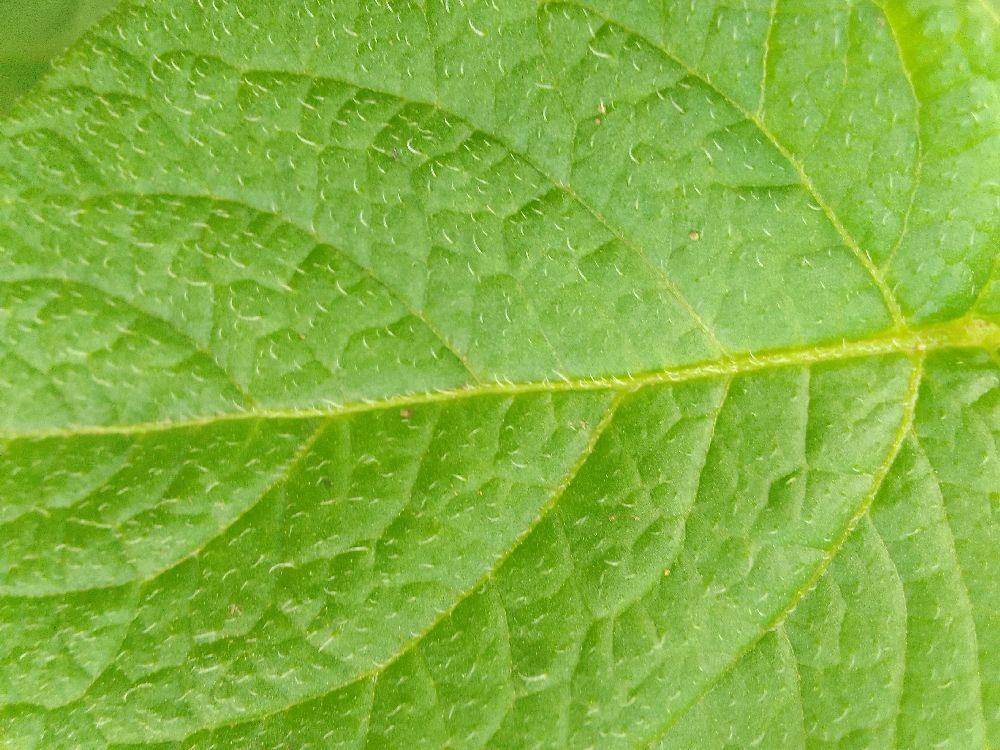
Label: Healthy